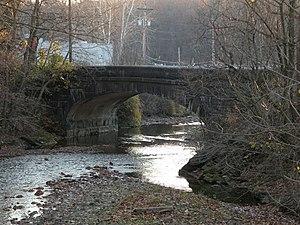
Shaler Township est un township, situé dans le comté d'Allegheny, en Pennsylvanie, aux États-Unis. En 2010, il comptait une population de 28 757 habitants.